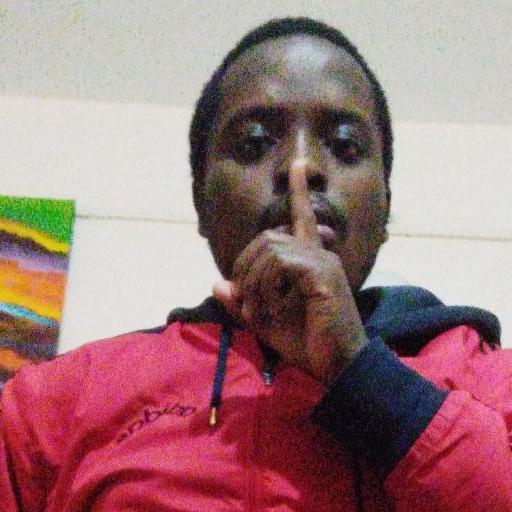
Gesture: mute